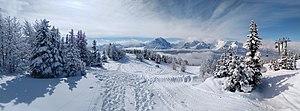
Vue sur les pistes et les montagnes depuis la station de ski Lake Louise, Alberta, mars 2018.